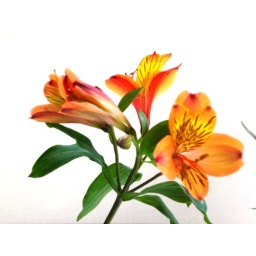
orange in white